Domenico Agusta

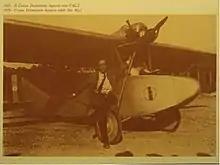
Domenico Agusta standing by an Agusta AG.2 monoplane

Count Domenico Agusta (28 February 1907 – 2 February 1971) was an Italian entrepreneur. He took over the running of the Agusta aeronautical company following the death of his father in 1927, and founded the MV Agusta motorcycle company in 1945.